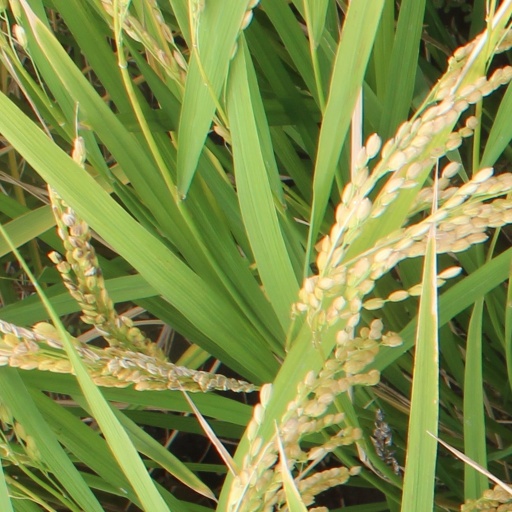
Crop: rice